Nauka (ISS module)

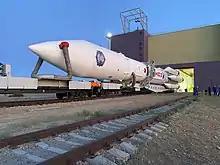
The rollout of the Proton-M rocket with "Nauka"

On 2 May 2021, the launch schedule was posted online; it involved the launch of Progress MS-17 on 30 June to deliver outfitting hardware to the station and plugs to fix the leak in the "Zvezda" service module. Before it docked, Novitsky and Dubrov performed a spacewalk to remove equipment and cables from "Pirs" in preparation for undocking. Site 200, from which "Nauka" and its Proton-M were to launch, were modified to supply chilled air and fuel the vehicle as it sat on the pad; the same modifications were made to Site 81 when "Mir", "Zarya", and "Zvezda" were launched from it. On 7 June, work at Site 200 was completed in preparation for the assembly of the launch vehicle and the rollout of "Nauka" to Pad 39 at the facility.